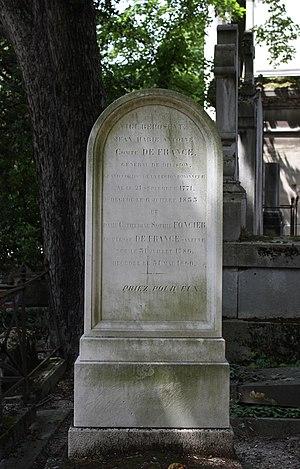
Jean-Marie Antoine Defrance, né le 21 septembre 1771 à Wassy en Haute-Marne et mort le 6 juillet 1855 à Épinay-sur-Seine, est un général français ayant participé aux guerres de la Révolution française et de l'Empire.